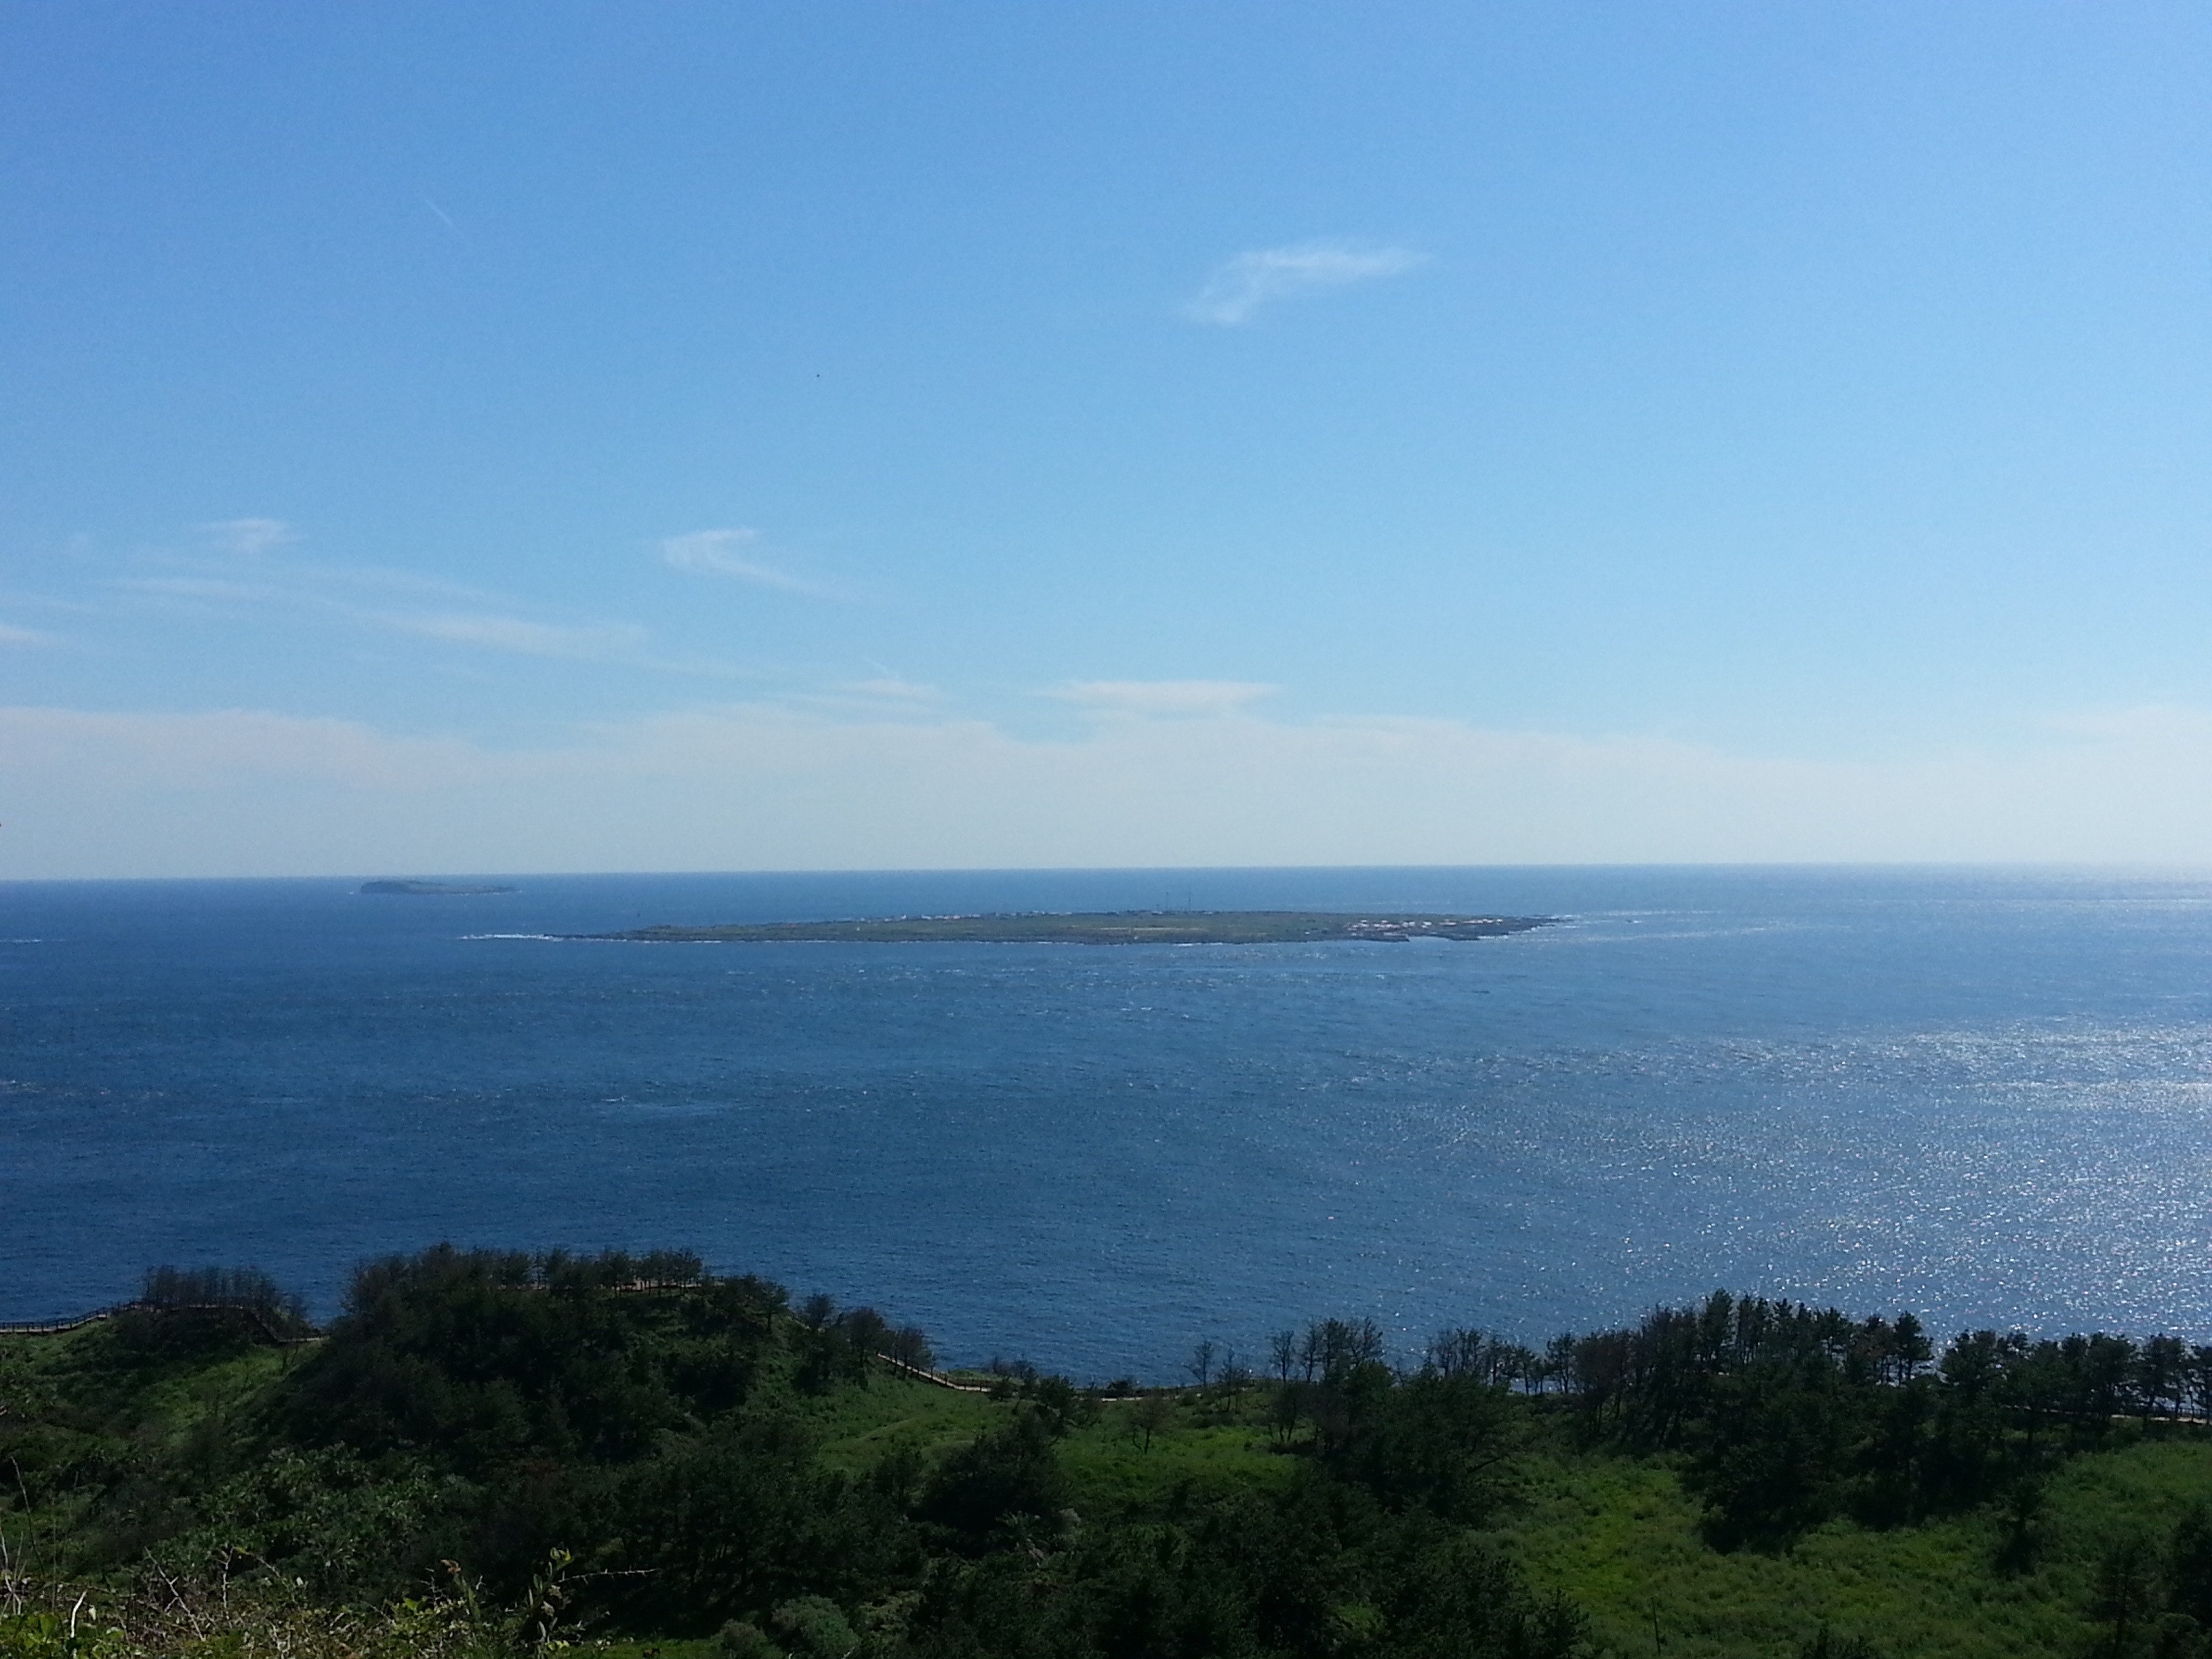
sea, coast, ocean, horizon, mountain, cloud, sky, hill, shore, wave, lake, cliff, bay, reservoir, terrain, body of water, loch, cape, landform, jeju